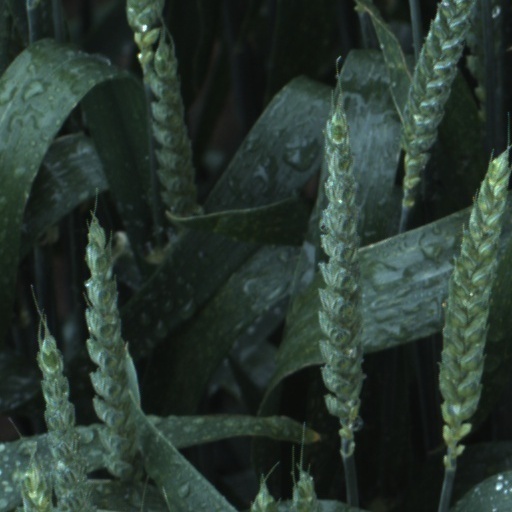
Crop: wheat